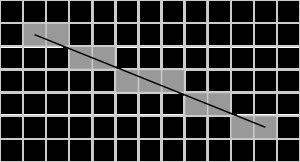
L’algorithme de tracé de segment de Bresenham est un algorithme développé par Jack E. Bresenham en mai 1962, alors qu’il travaillait dans un laboratoire informatique d’IBM et cherchait à piloter un traceur attaché à une console texte. Cet algorithme a été présenté à la convention de l’ACM en 1963, puis publié en 1965 dans la revue IBM Systems Journal.